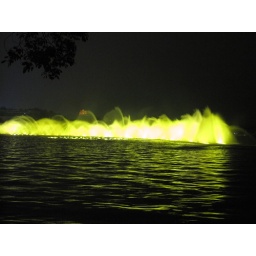
The light and water show on Xi Hu lake in Hangzhou.